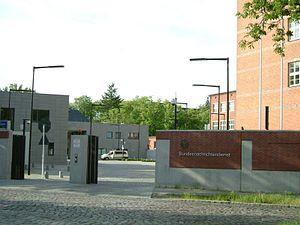
Le Service fédéral de renseignement, en allemand : Bundesnachrichtendienst, est le service de renseignement extérieur du gouvernement fédéral allemand, placé sous la tutelle de la Chancellerie. C'est l'un des trois services de renseignement au niveau fédéral, avec l'Office fédéral de protection de la constitution et le Service de contre-intelligence militaire.